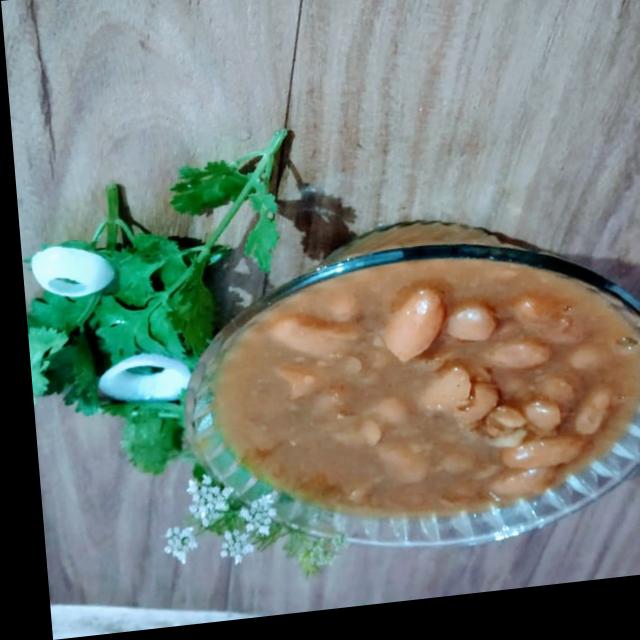
Dish: rajma_curry